Filipe Tohi

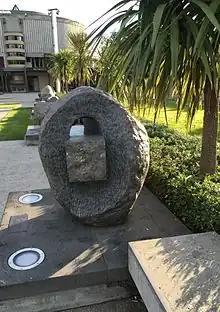
Untitled sculpture (2000, 2006) in The Square, Palmerston North

This work is one of ten andesite sculptures carved as part of a project for the Pacific Rim Millennium Experience (PRiME).